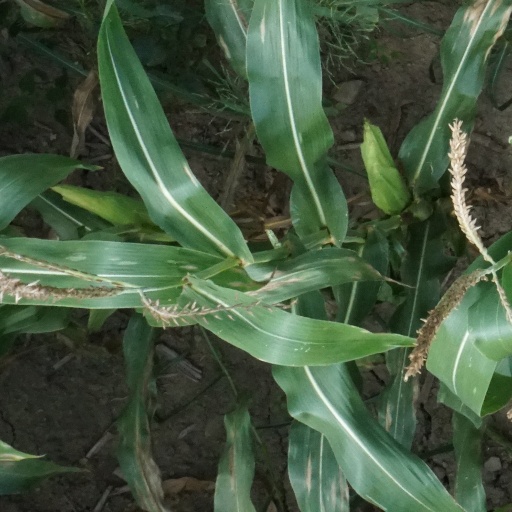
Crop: maize; corn